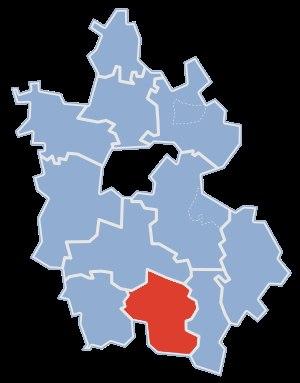
Łęki Szlacheckie est une gmina rurale du powiat de Piotrków, dans la Voïvodie de Łódź, dans le centre de la Pologne.